Paattali

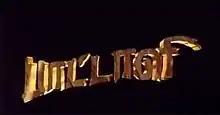
Title card

Paattali is a 1999 Indian Tamil-language action drama film written and directed by K. S. Ravikumar from a story by Chinni Krishna. It stars R. Sarathkumar in the main lead role alongside Ramya Krishnan and Devayani. The music is composed by S. A. Rajkumar. "Paattali" was released on 17 December 1999, and became a commercial success.